Empress Elisabeth of Austria

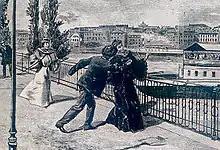

Elisabeth emphasised her extreme slenderness through the practice of tightlacing. During the peak period of 1859–60, which coincided with Franz-Joseph's political and military defeats in Italy, her sexual withdrawal from her husband after three pregnancies in rapid succession, and her losing battle with her mother-in-law for dominance in rearing her children, she reduced her waist to 40 cm (16 inches) in circumference.